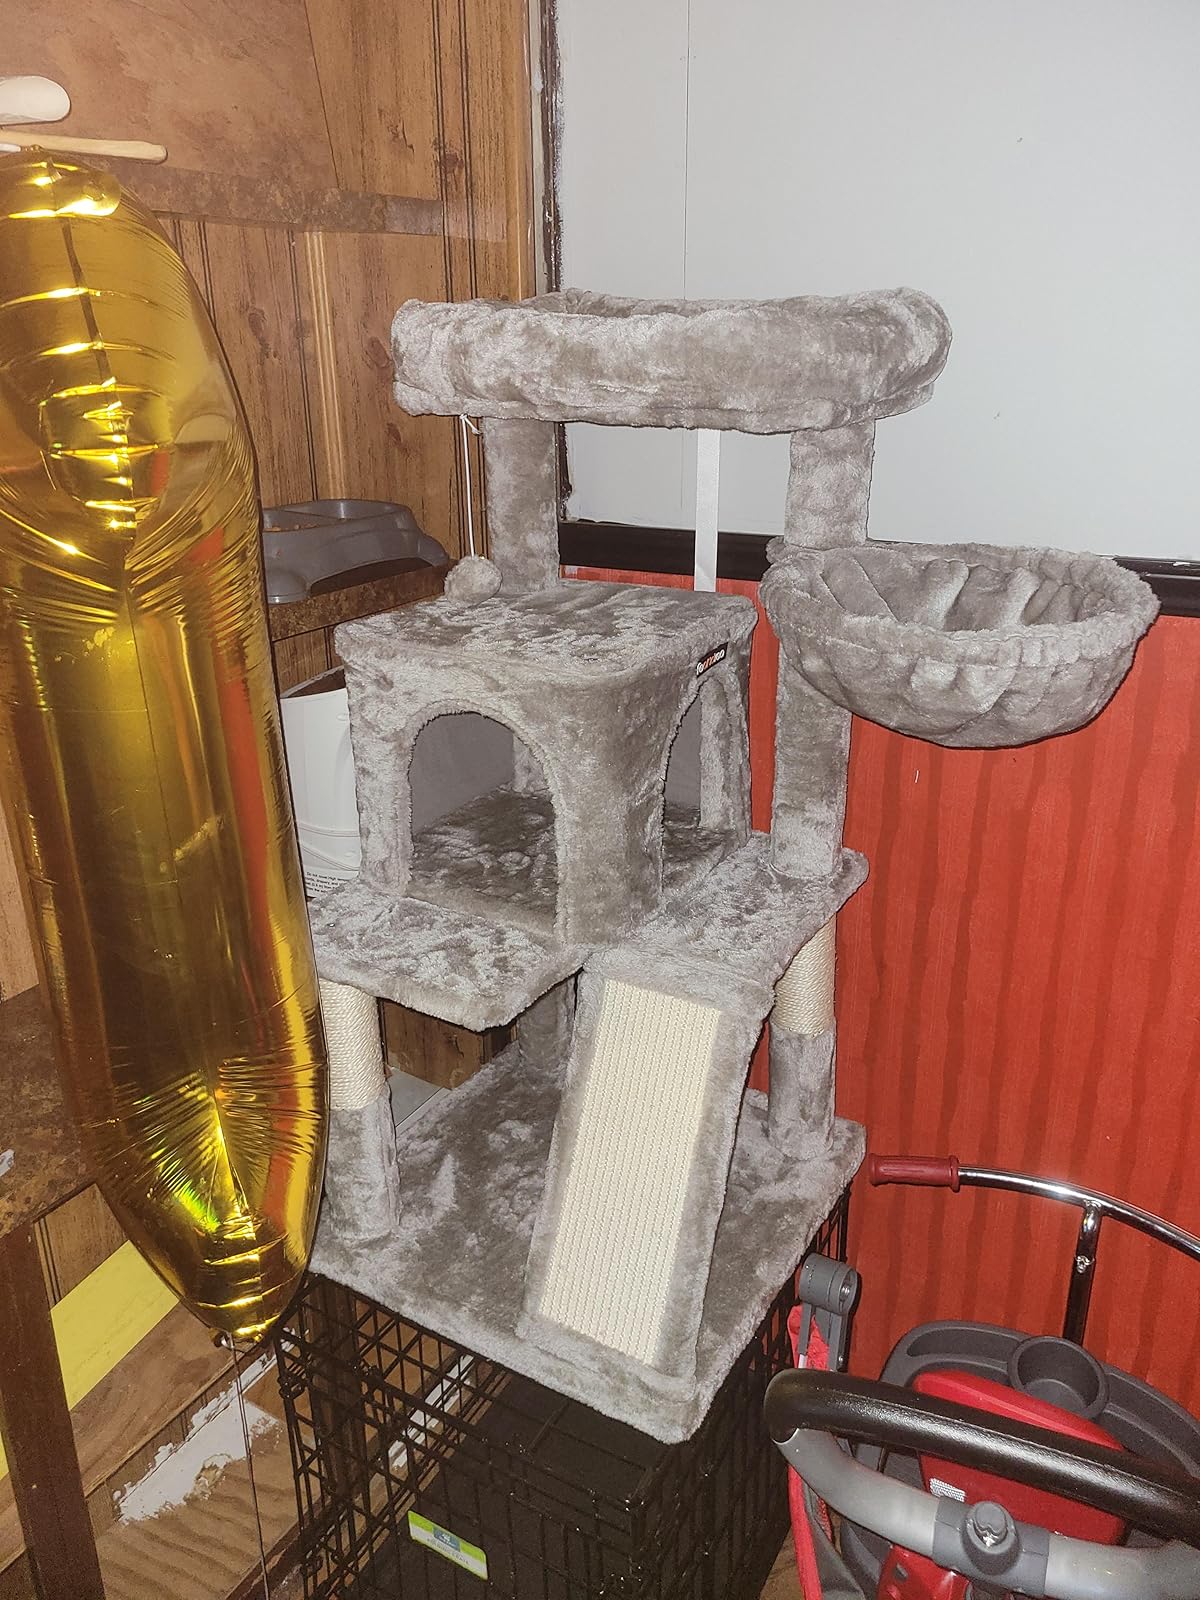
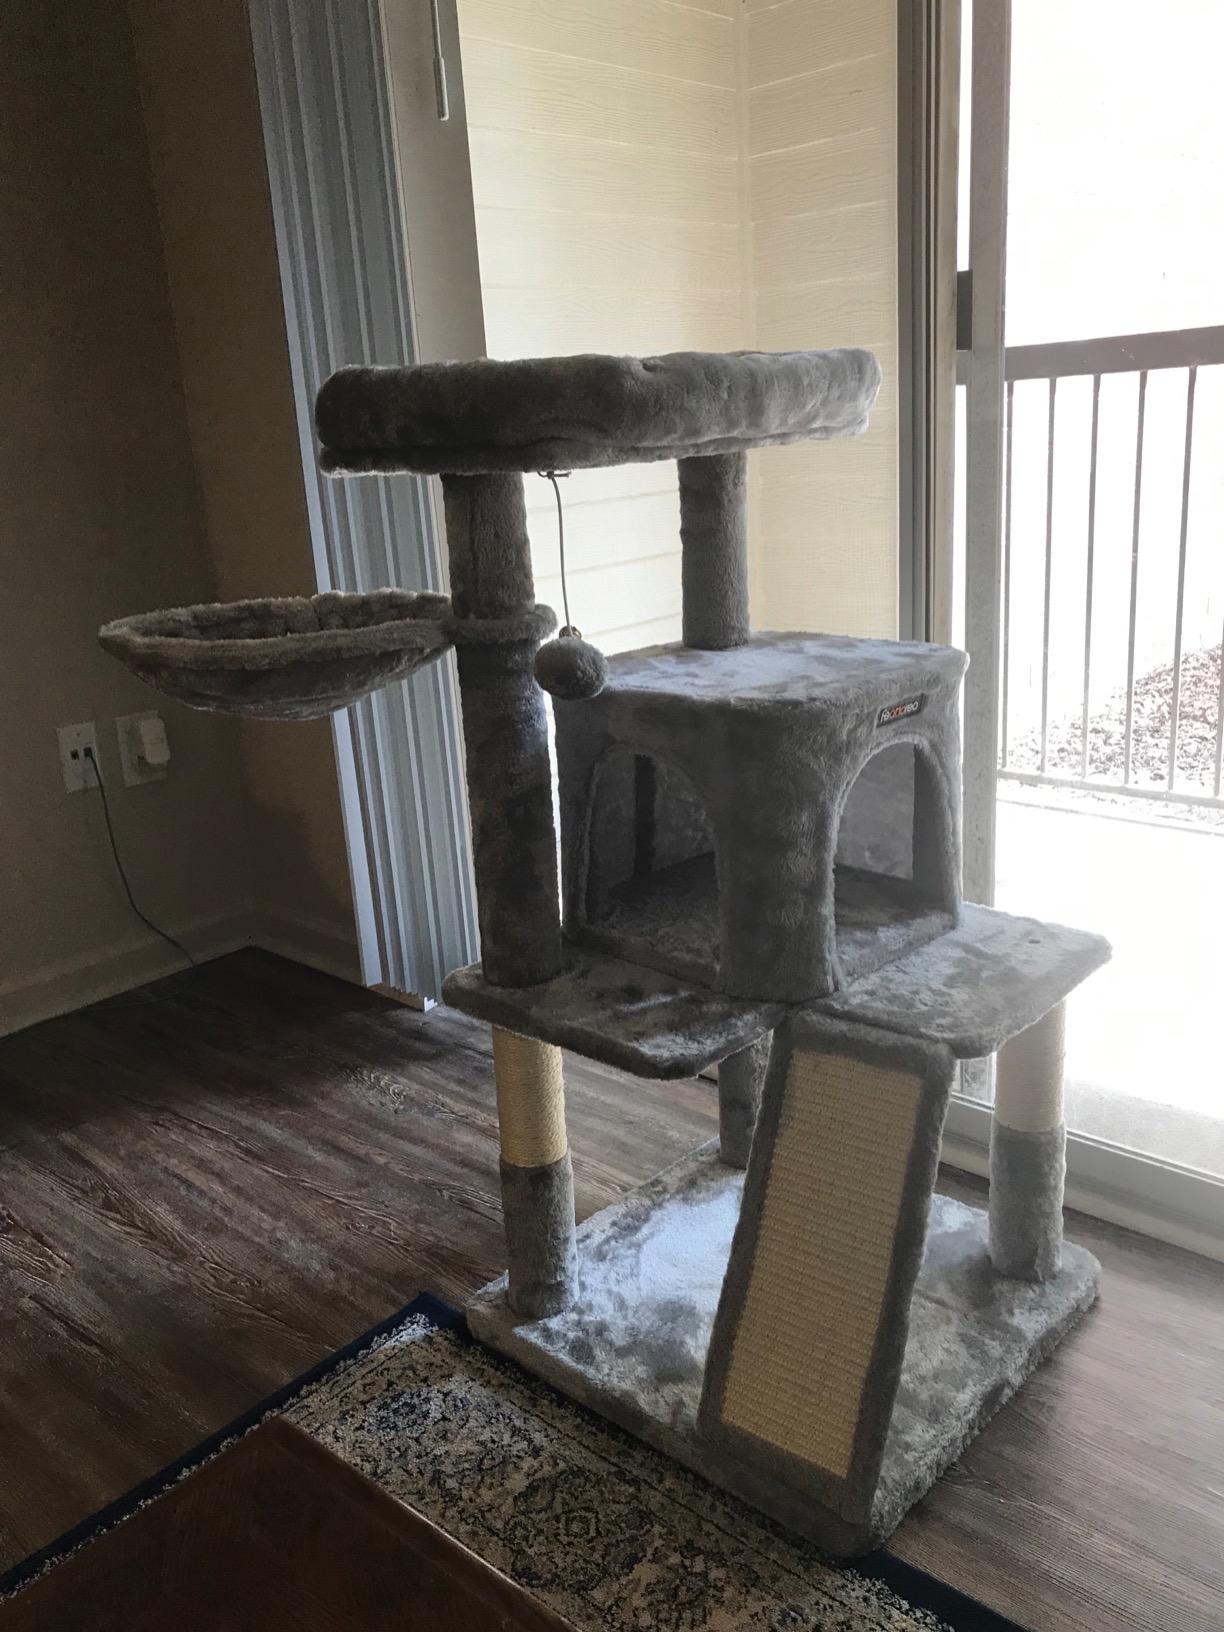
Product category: items_cat tree
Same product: yes